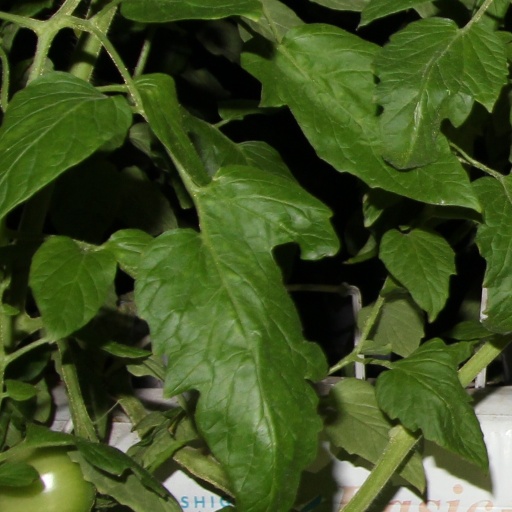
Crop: tomato